Shuja-ud-Daula

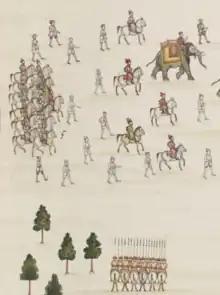

Shuja was not very sure about whose side should he take before the Third Battle of Panipat. The Marathas were still further south then and it would have taken them considerable time to reach Shuja's province. In spite of this, his mother was of the opinion that he should join the Marathas as they had helped his father previously on numerous occasions. However, in the end, Shuja decided to join Ahmad Shah Durrani.